Red House (song)

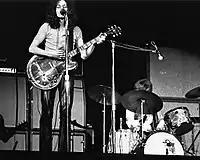
Noel Redding returned to playing guitar after quitting the Experience, 1969

"Red House" was one of the earliest songs recorded by the Experience. The group first attempted it at the CBS Studios in London on Tuesday, December 13, 1966, following their performance of "Hey Joe" for the "Ready Steady Go!" music television program. Basic tracks for several songs were recorded during the three-hour session. Producer Chas Chandler recalled: "The 'Red House' on the album ["Are You Experienced"] came about during the last fifteen minutes of [the December 13] session. Noel even played rhythm guitar on the track, playing the bass line. Jimi just winged through one take for reference and we started rolling".